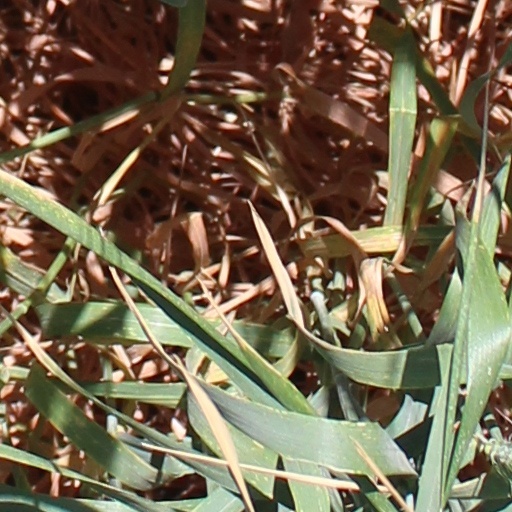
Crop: wheat